Henry Bolte

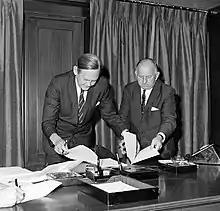
Bolte with Prime Minister John Gorton in February 1970.

After 1968, when Bolte turned 60, his appeal to younger urban voters declined, and he showed little sympathy with new issues such as the environment and civil liberties. His standing was also reduced by a crisis in the state education system, with teacher shortages and overcrowded schools as the children of the baby boom passed through the education system. The government recruited large numbers of American schoolteachers to deal with the shortage. At the same time the Labor Party began to revive under a new leader, Clyde Holding.